Second Battle of Komárom (1849)

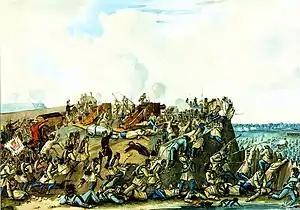
Mór Than: The Hungarian troops of the II. corps led by Görgei recapture the Monostor trench from the Austrians

A Hungarian ammunition wagon exploded as the lancers advanced towards the hussar battalion, throwing the Hungarian ranks into disarray and enabling the Austrians to drive them off. On the other flank, the imperial chevau-légers attacking the batteries split in two; one battalion attacked the hussar battalion guarding the batteries, and the other battalion attacked the batteries. Because of their inefficient grapeshot and the explosion of their ammunition wagon, the Hungarian batteries and hussars were overwhelmed. Most of the Hungarian artillery troops were killed by Austrian cavalry; a few escaped, hiding in the bushes and among the trees along the Szila creek. The guns, their limbers and two ammunition wagons were captured by the Austrians; the hussars fled towards the Ószőny vineyards, pursued by the imperial cavalry.